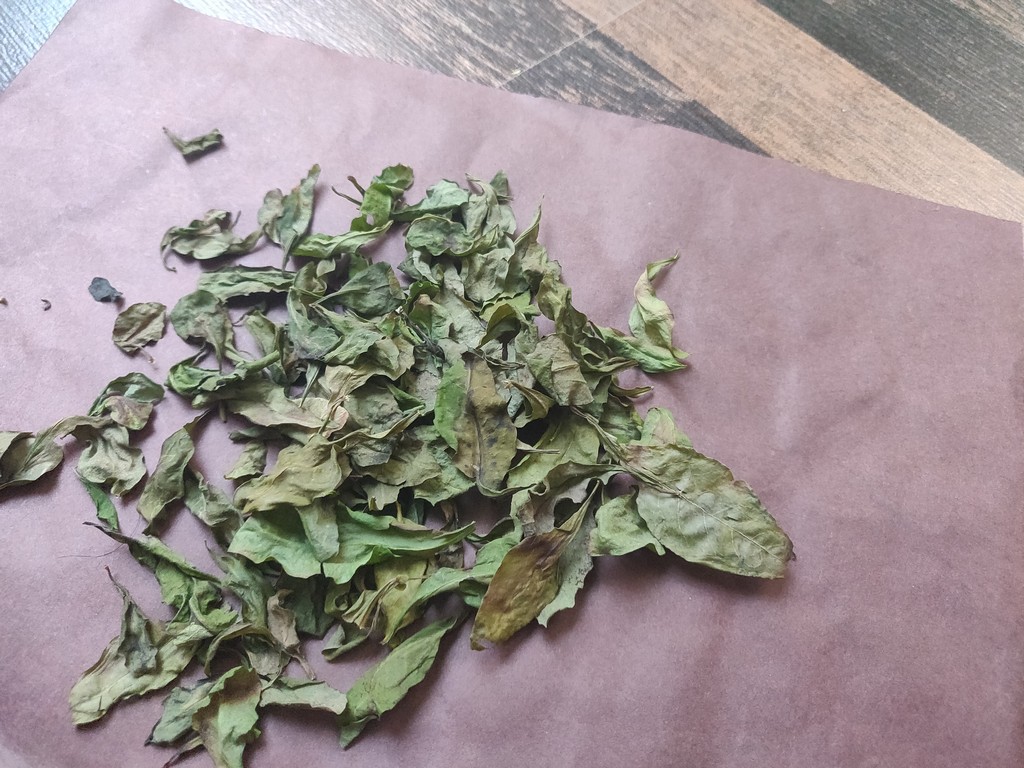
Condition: Dried
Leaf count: multiple
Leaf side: unknown